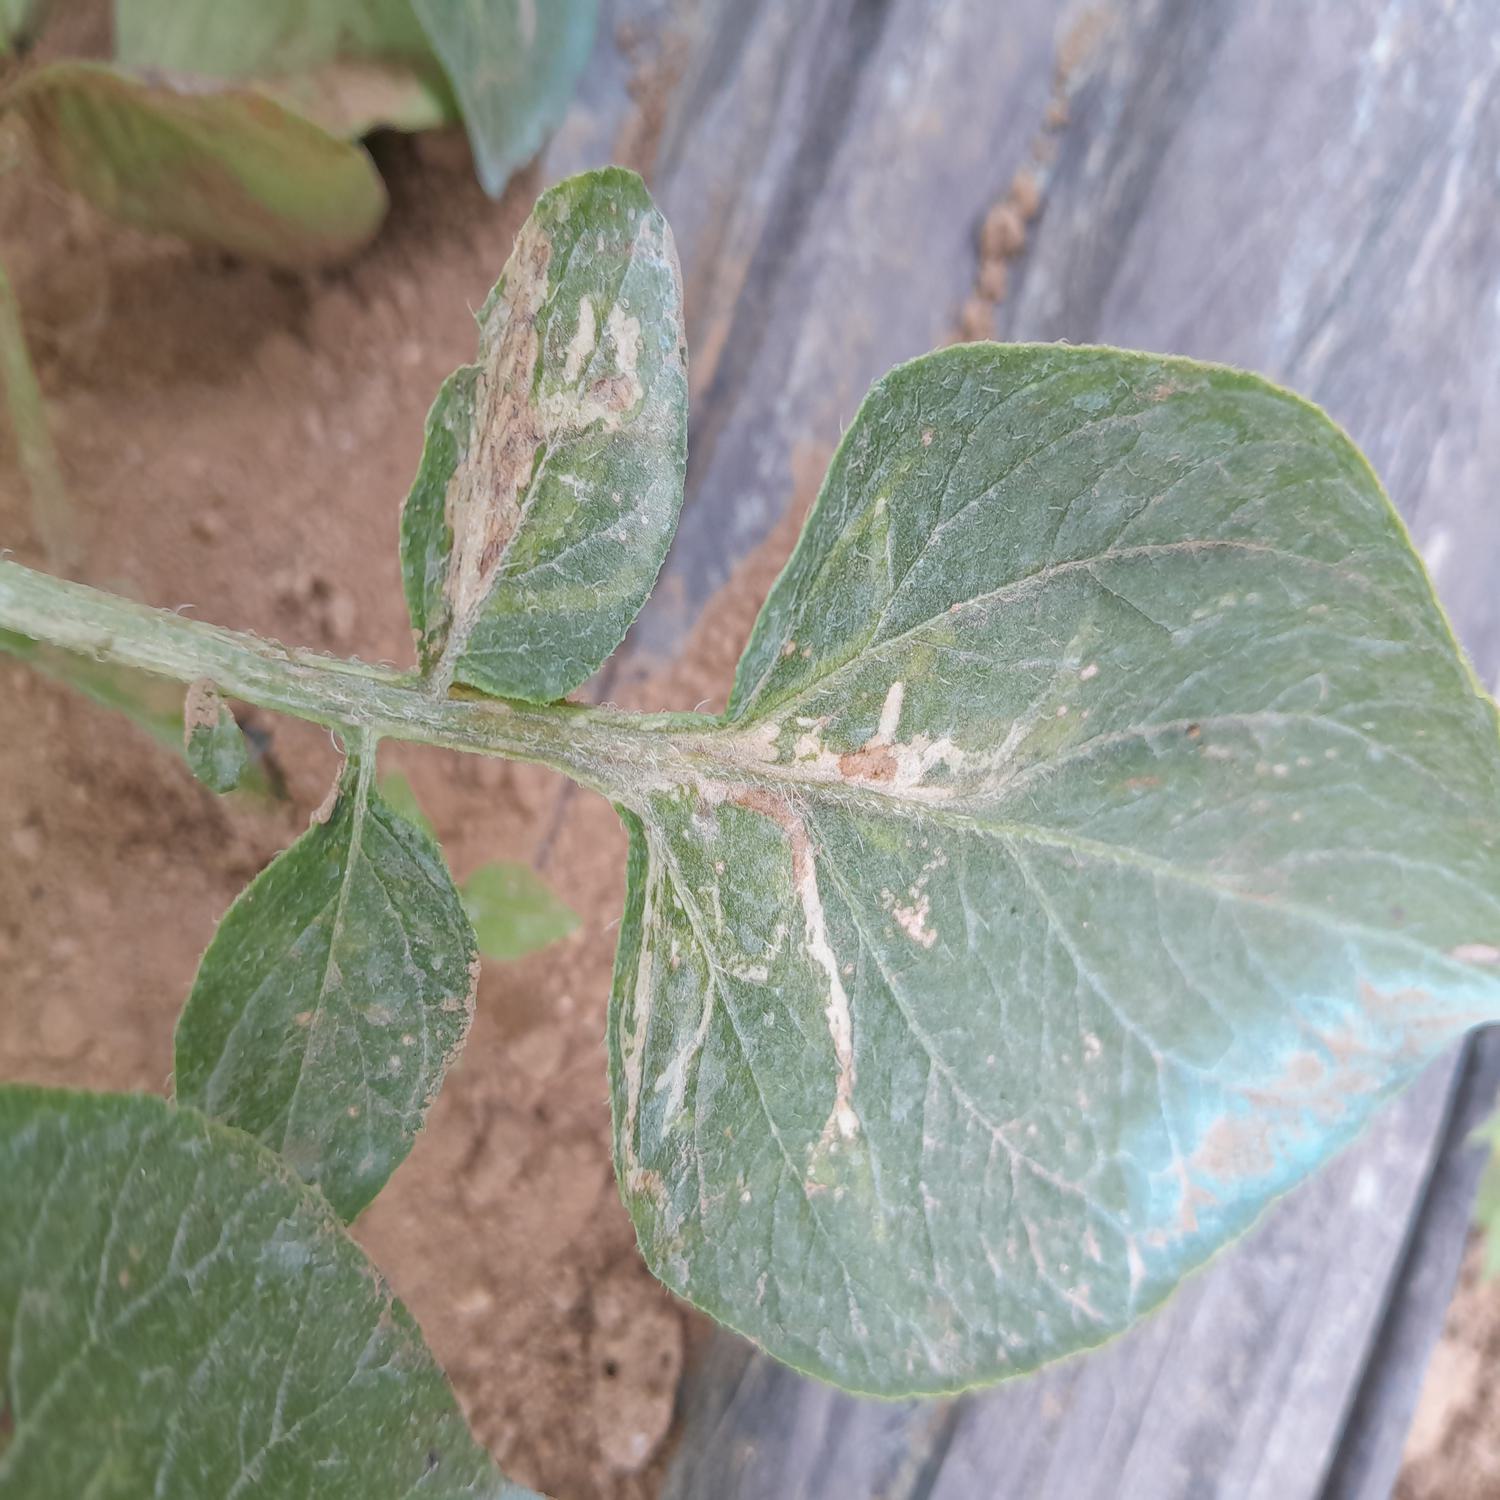
Label: Pest